The War in 2020

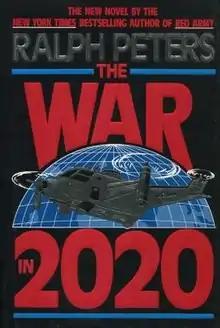
First edition

The War in 2020 is a 1991 war-adventure novel written by Ralph Peters. Taking place in a future dystopia, the novel's plot is spread over 15 years and mostly features the United States' efforts to defend the Soviet Union against an alliance of Japan, South Africa, and the Arab Islamic Union, a confederation of militant Islamic states. The novel follows the career of U.S. Army air cavalry officer George Taylor as he leads his troopers in wars abroad and civil conflict at home.